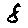
Label: 8